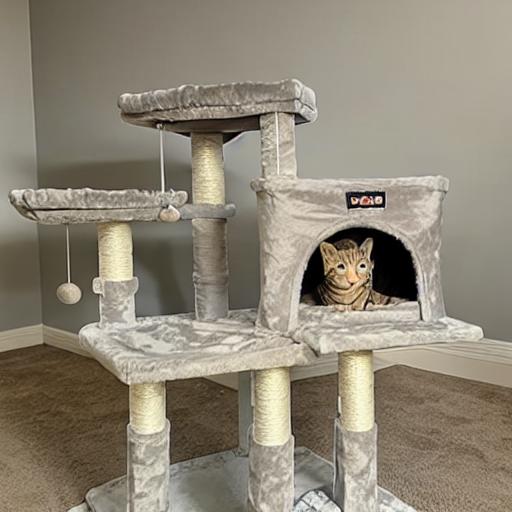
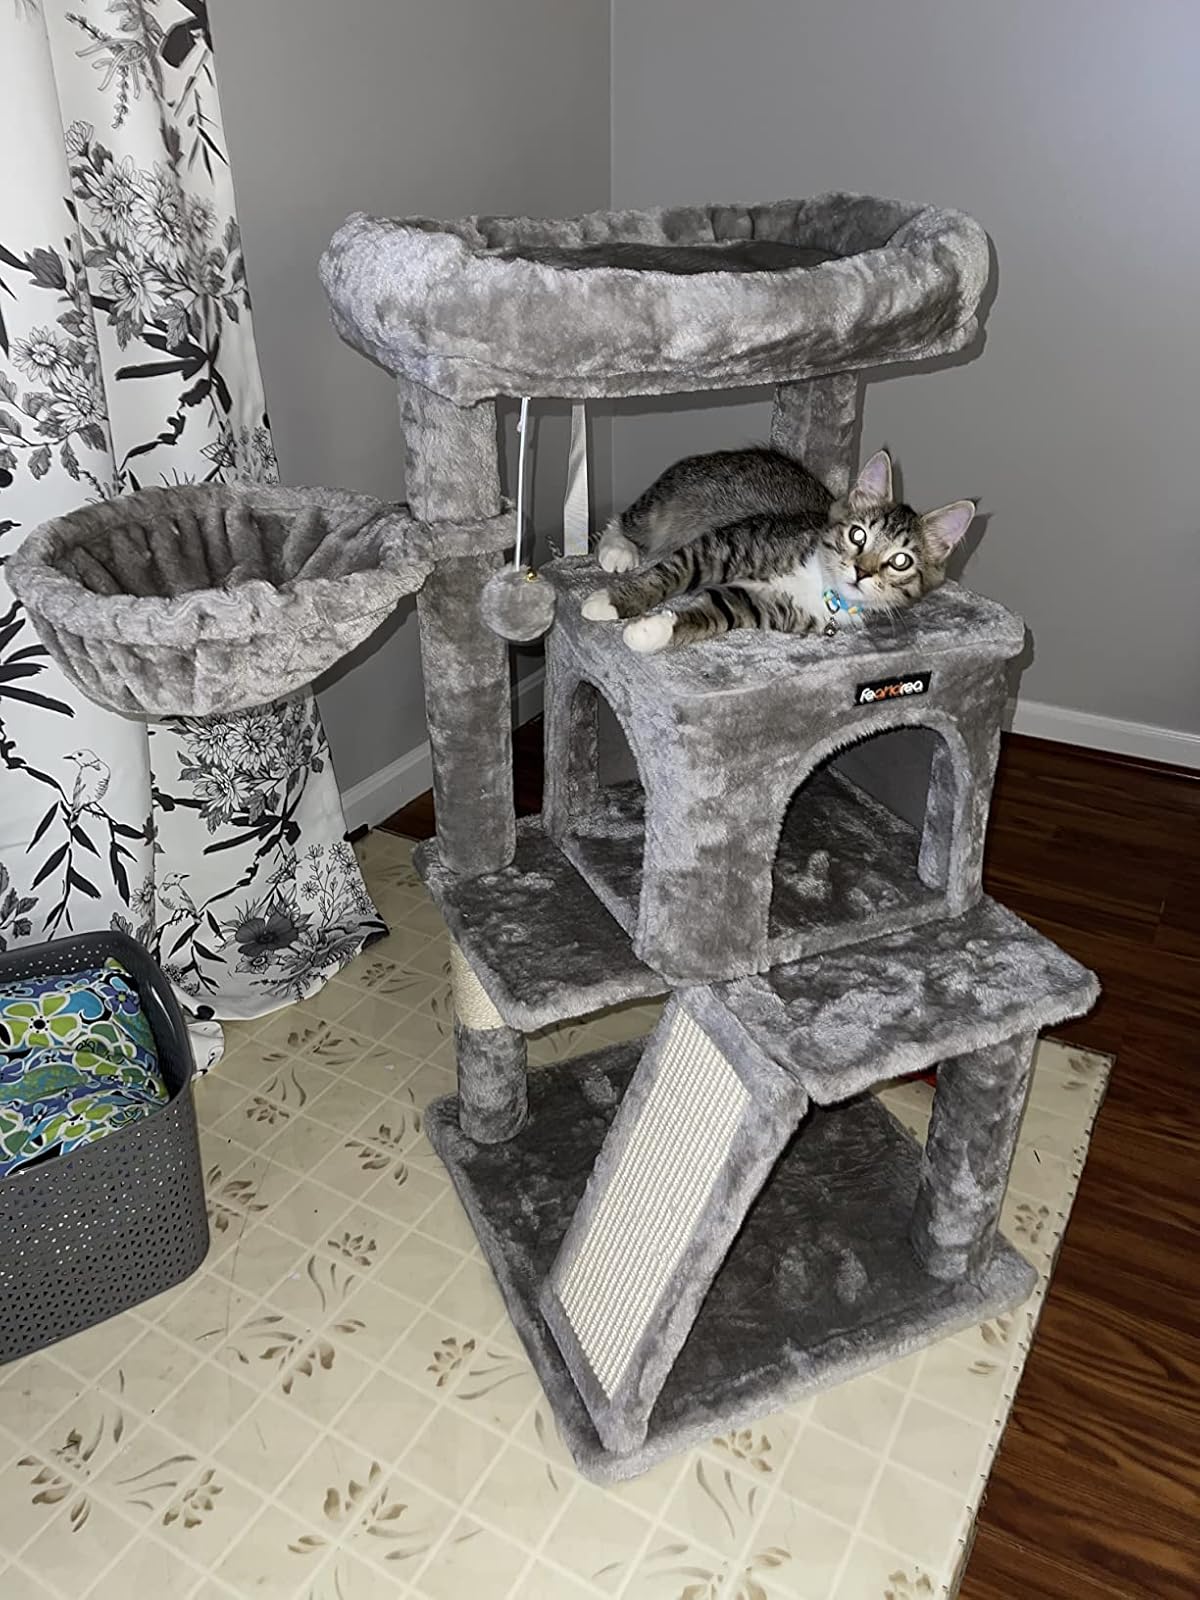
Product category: items_cat tree
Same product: no